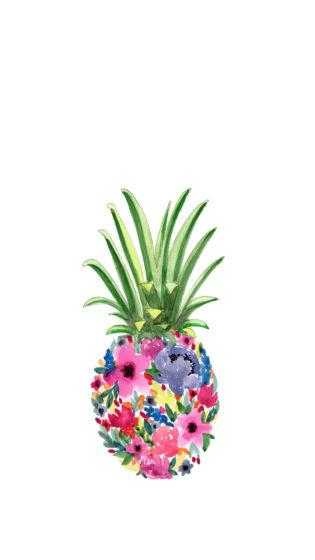
Label: Pineapple